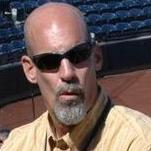
Age: 49